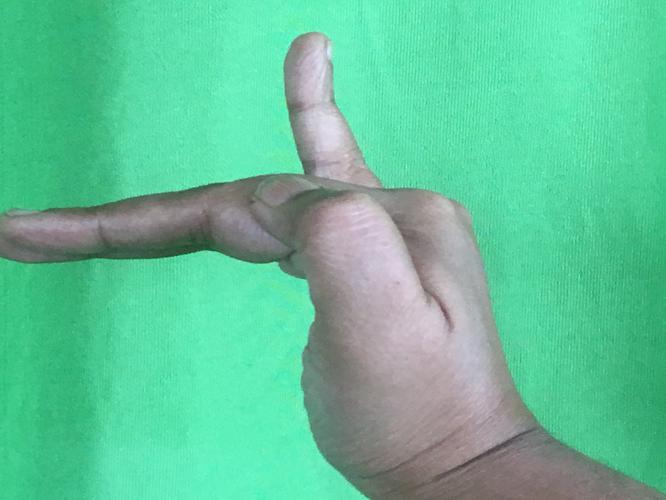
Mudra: Hamsapaksha
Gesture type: double_hand